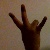
The image shows a hand gesture representing the number 7 in Indian Sign Language.